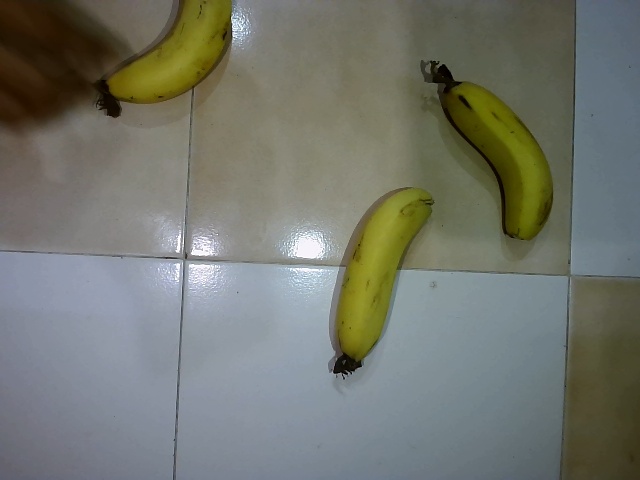
Label: Ripe_Banana